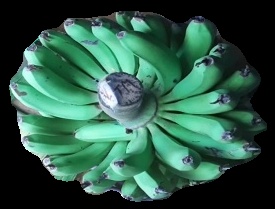
Variety: pachbale
Grade: grade1